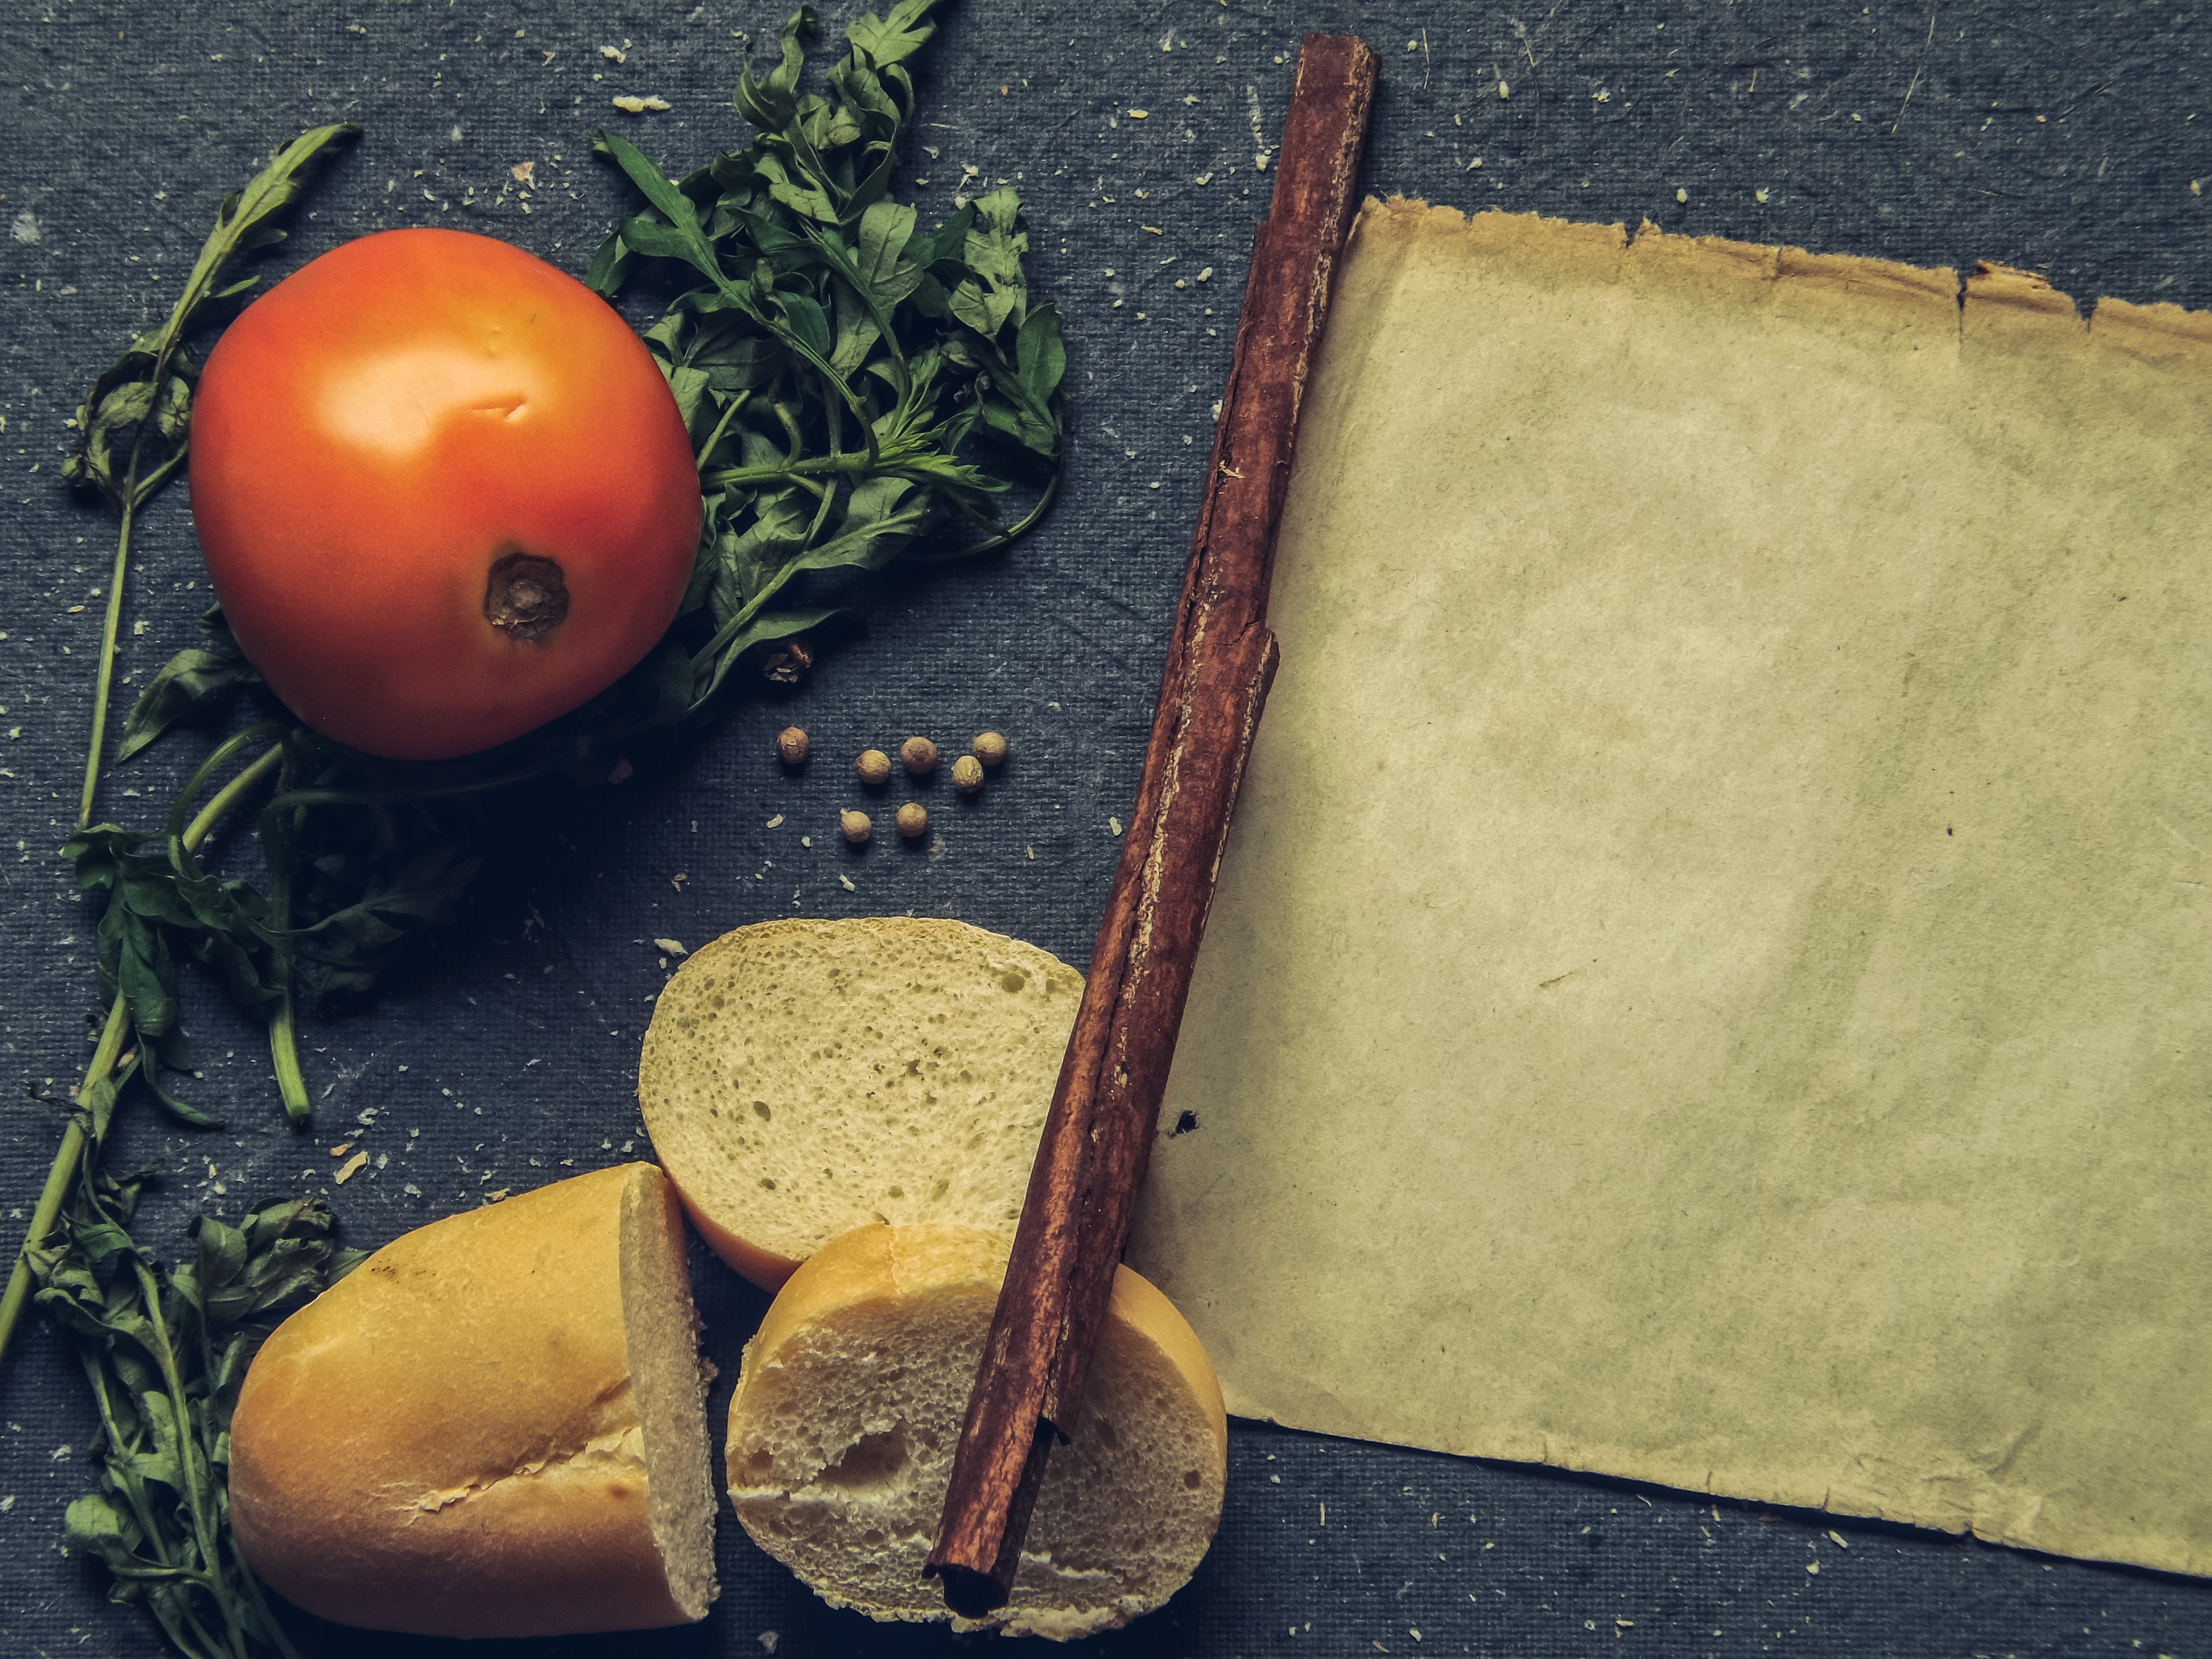
plant, fruit, food, produce, fresh, paper, healthy, still life, painting, tomato, organic, ingredients, flowering plant, land plant